Blessed Virgin Mary Cathedral, Bogor

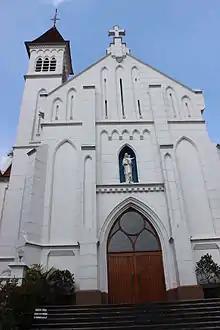
Bogor Cathedral

The authenticity is maintained even though it is hundreds of years old, the authenticity of the architectural design of the Bogor Cathedral Church is maintained. This church is located in a complex consisting of several buildings, such as the seminary and brotherhood school buildings. This building has the characteristic Neo-Gothic style architecture that was famous in the 19th century in Europe, which is still clearly visible in the church and brotherhood or seminary buildings.